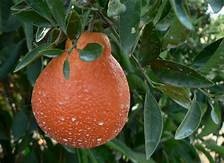
Label: mandarine